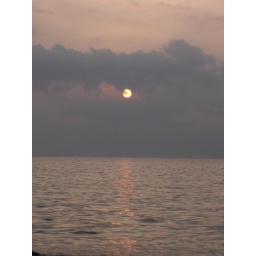
labor day weekend at the lake house in bridgman, michigan with 17 of our closest friends :D